Ludovico Scarfiotti

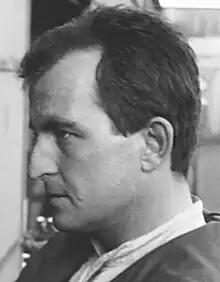
Scarfiotti in 1966

Ludovico Scarfiotti (18 October 1933 – 8 June 1968) was an Italian racing driver, who competed in Formula One from to . Scarfiotti won the 1966 Italian Grand Prix with Ferrari. In endurance racing, Scarfiotti won the 24 Hours of Le Mans and the 12 Hours of Sebring, both in 1963 with Ferrari.